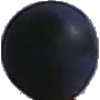
Label: blue_grape